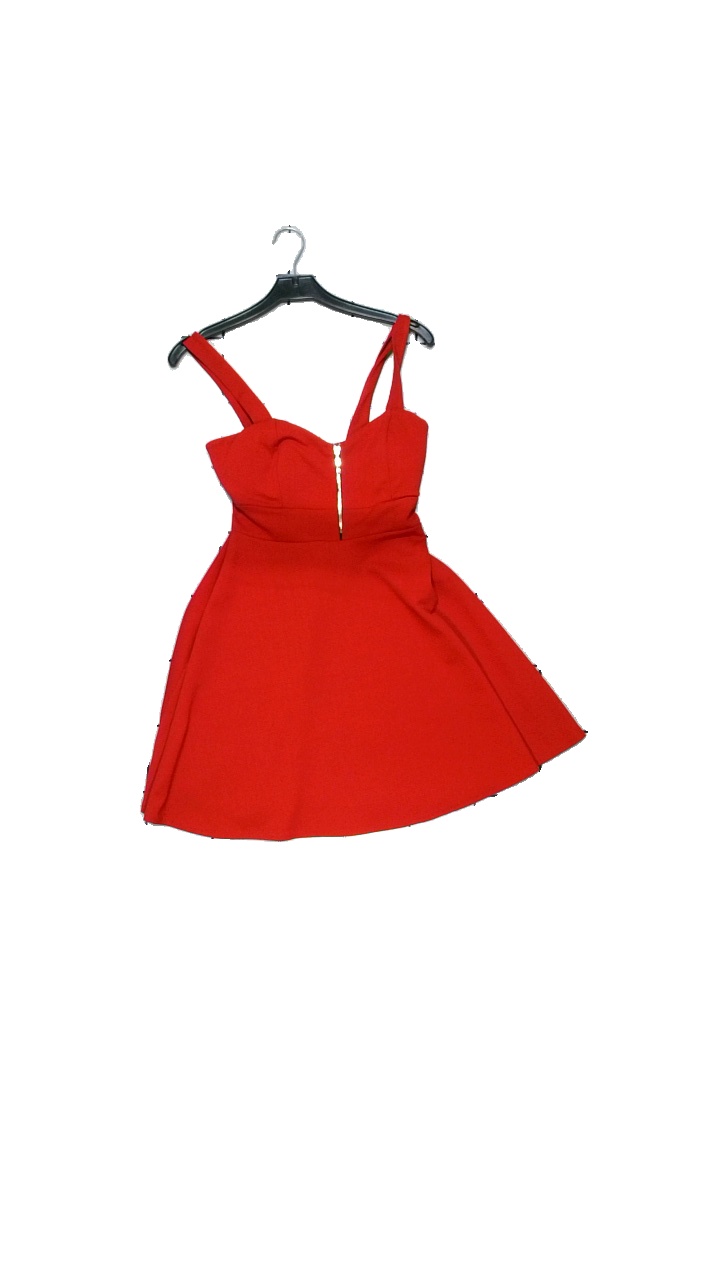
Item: Dress (Ladies)
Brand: Missing
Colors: Red
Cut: Regular
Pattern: Other
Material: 95% polyester, 5% elastane
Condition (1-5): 5
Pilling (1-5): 4
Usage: Reuse
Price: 50-100